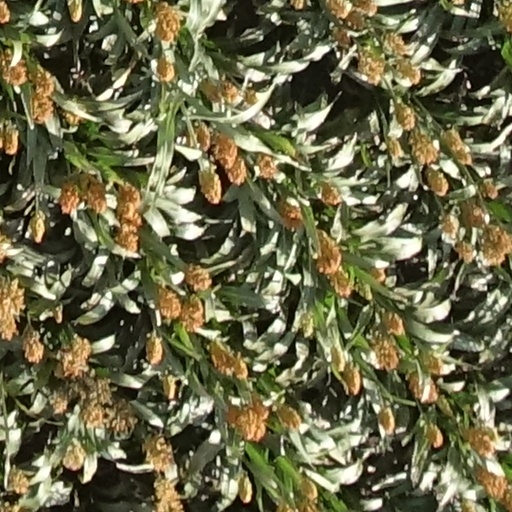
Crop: sorghum